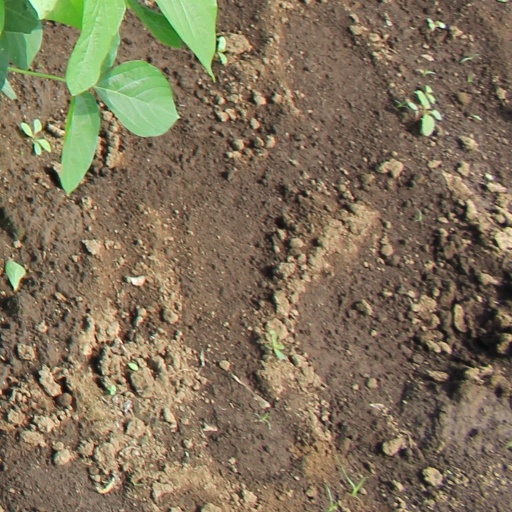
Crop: soybean